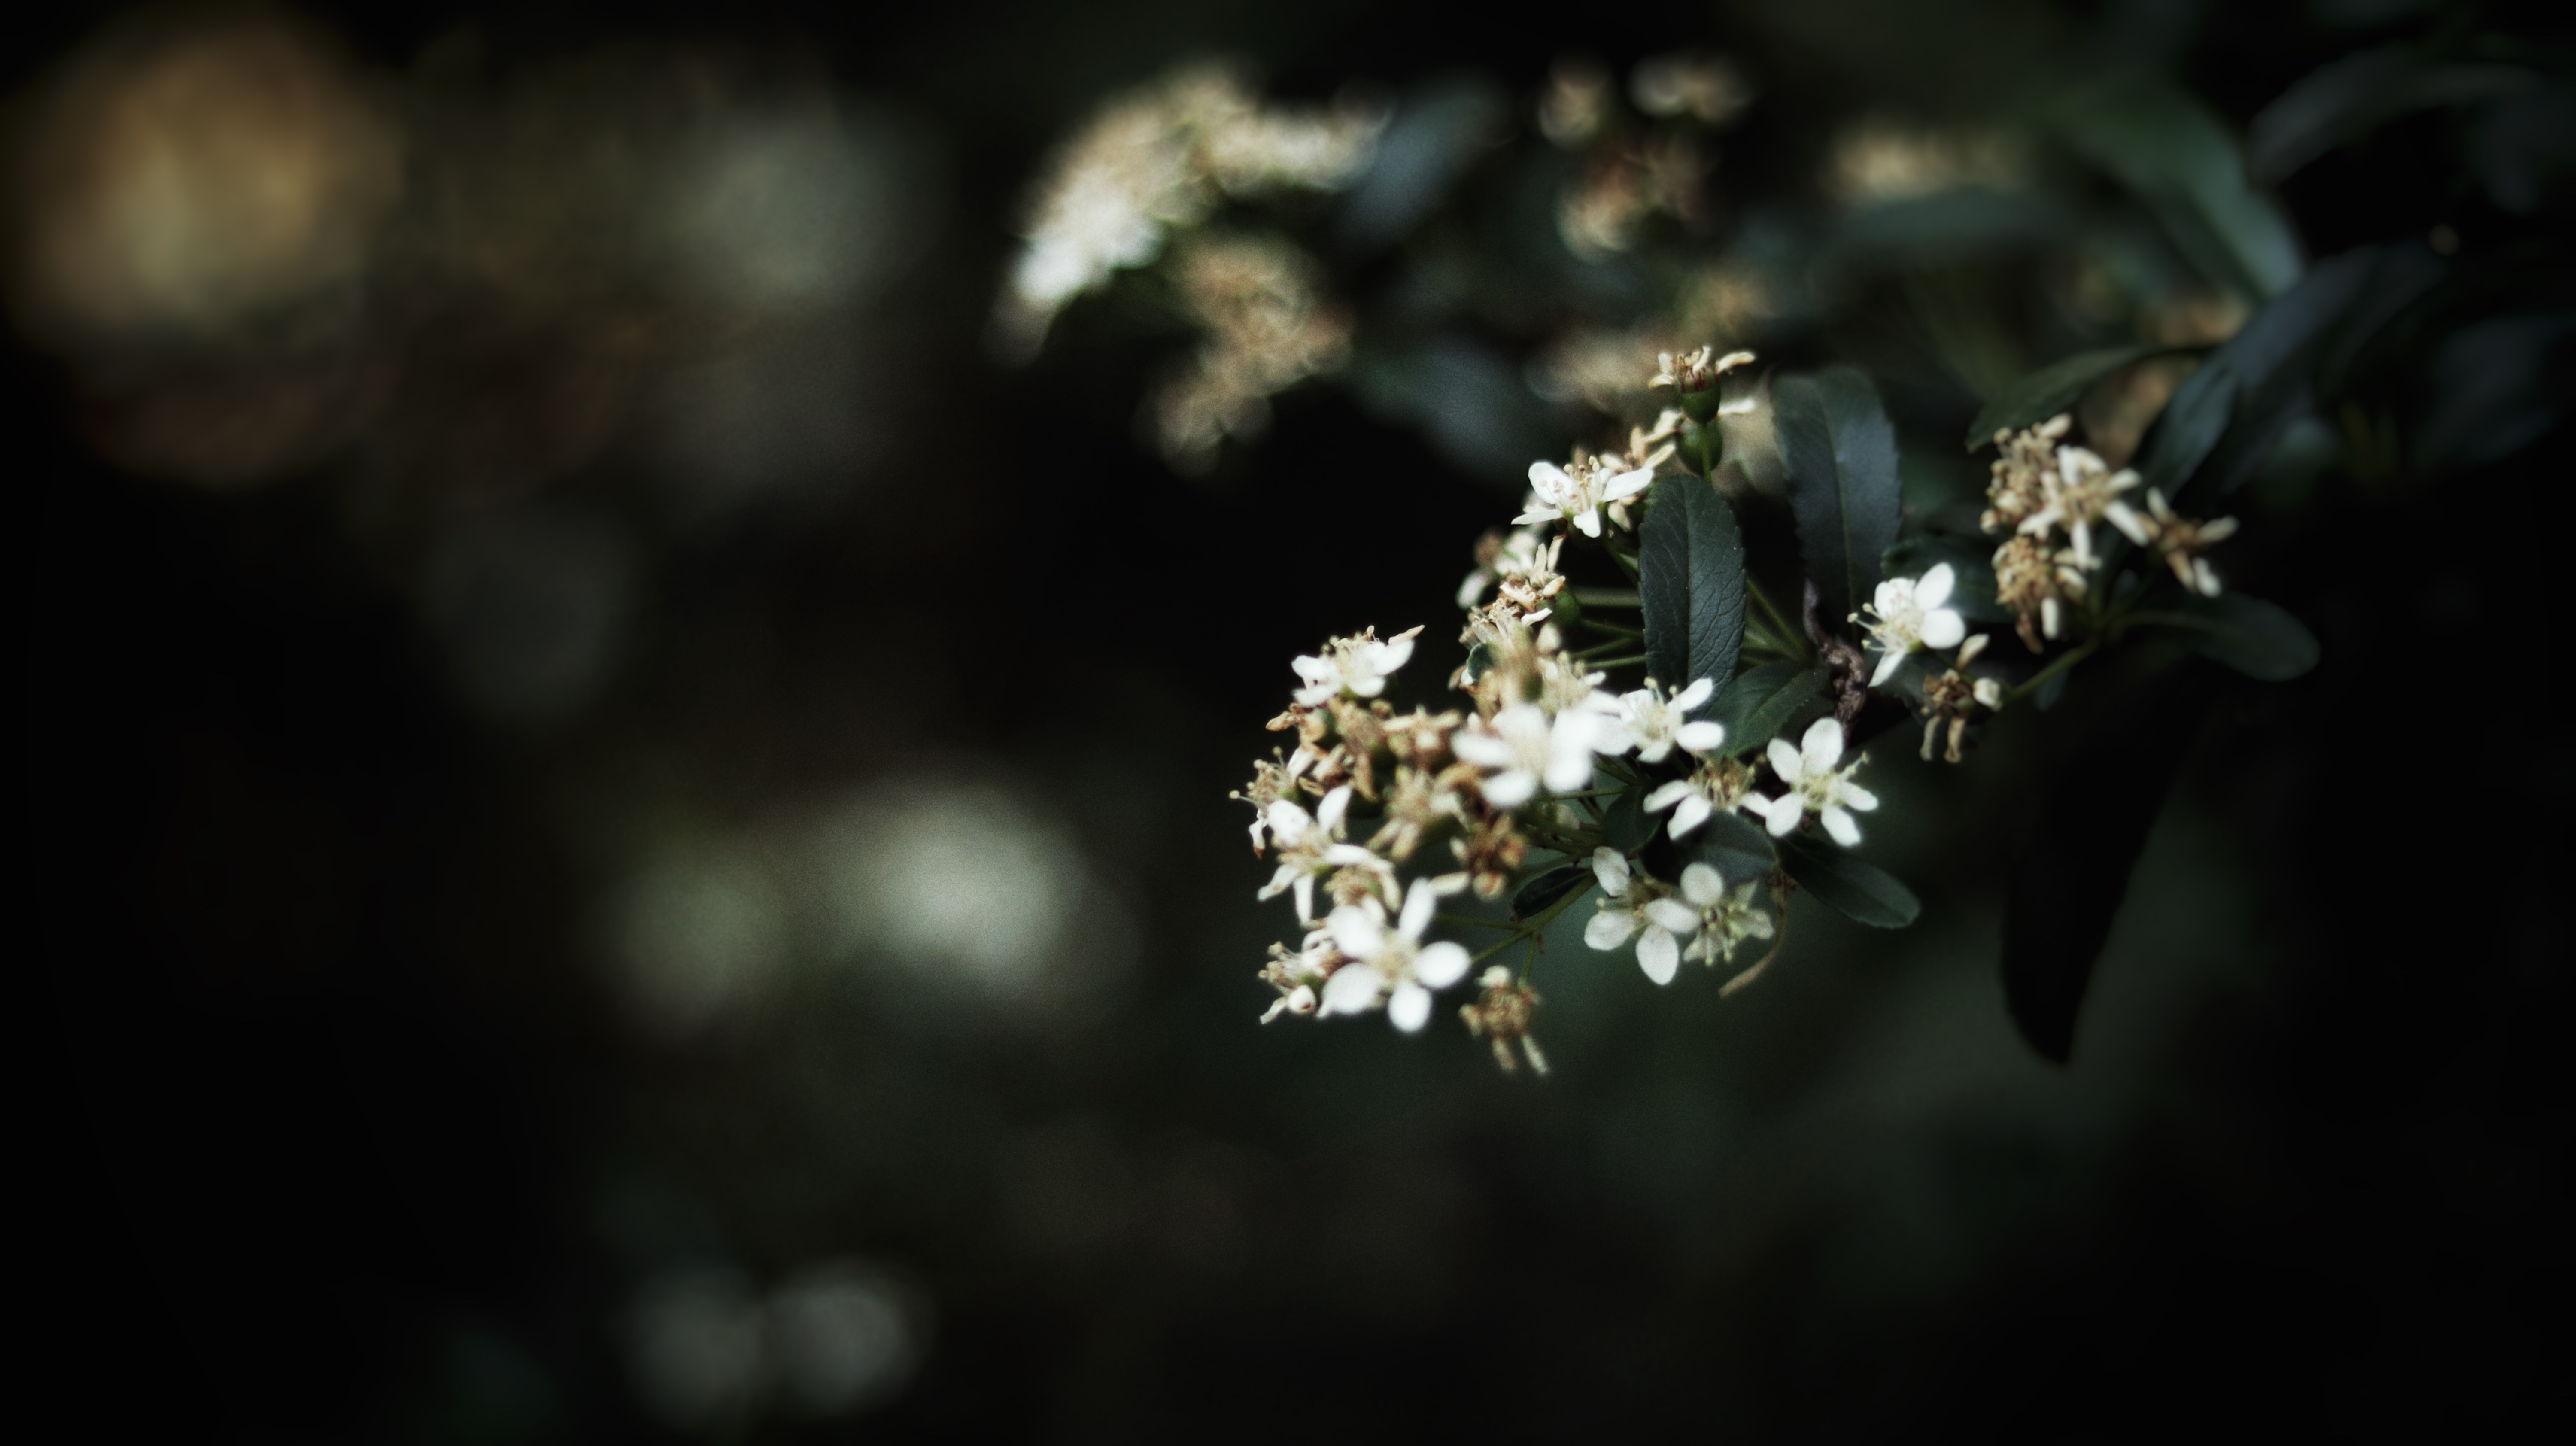
flower, plant, spring, botany, leaf, close up, branch, blossom, macro photography, photography, wildflower, twig, flowering plant, darkness, perennial plant